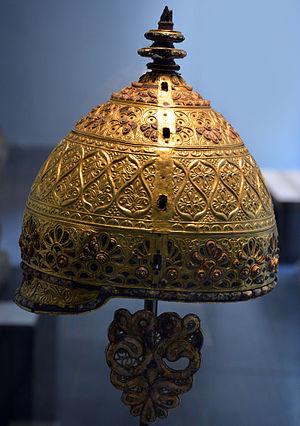
Casque celte et gaulois d'apparat dit casque d'Agris